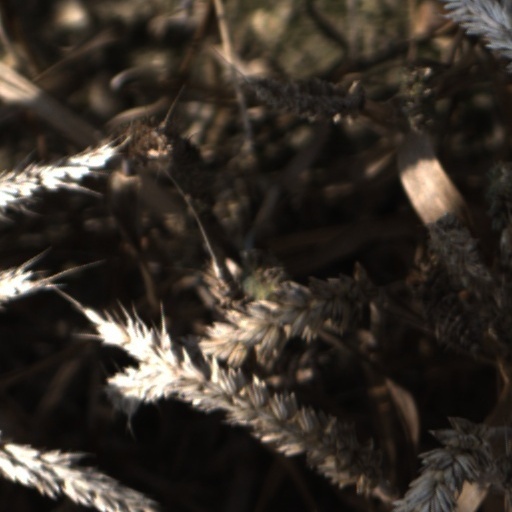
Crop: wheat